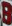
Number: 8